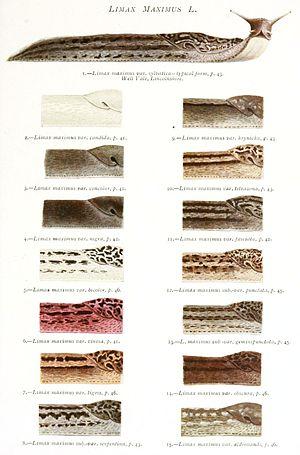
La Limace léopard est une grande espèce de limace appartenant à la famille des Limacidae.